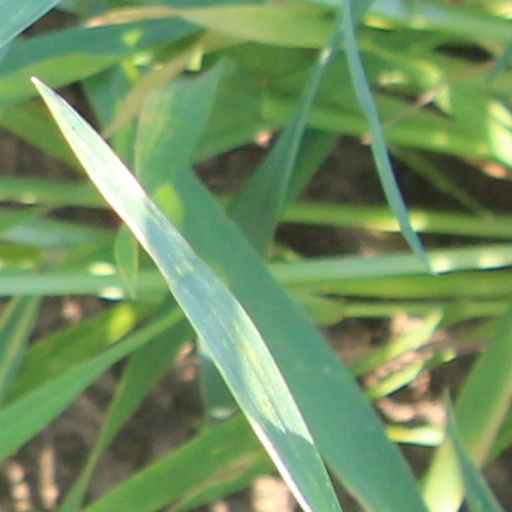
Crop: wheat